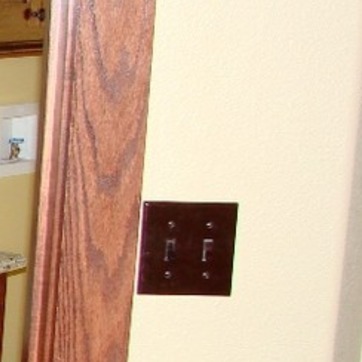
Material: painted